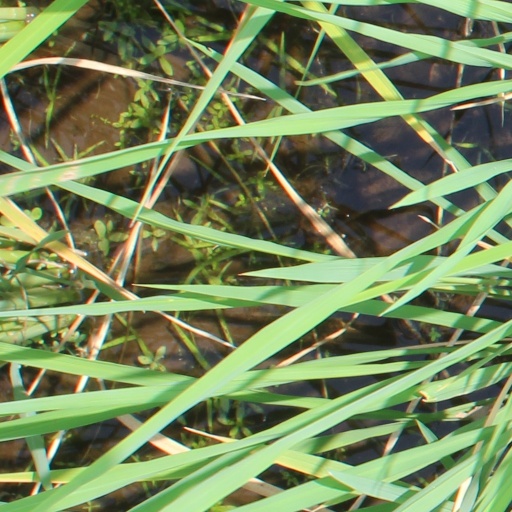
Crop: rice